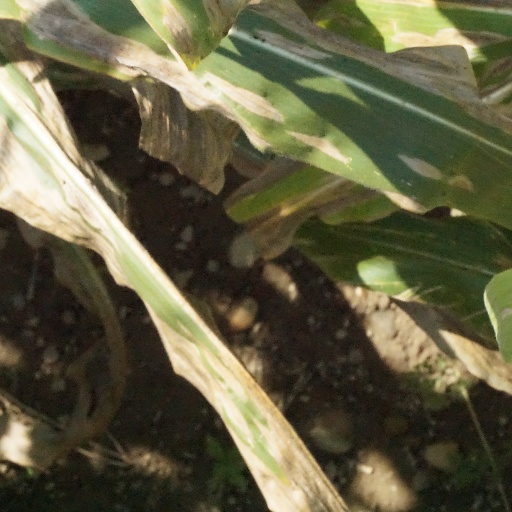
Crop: maize; corn